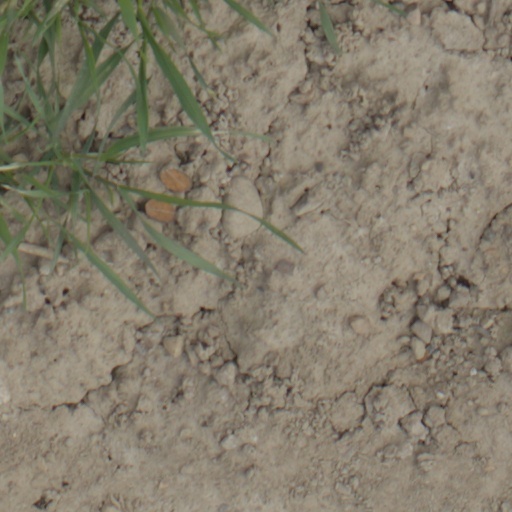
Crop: wheat